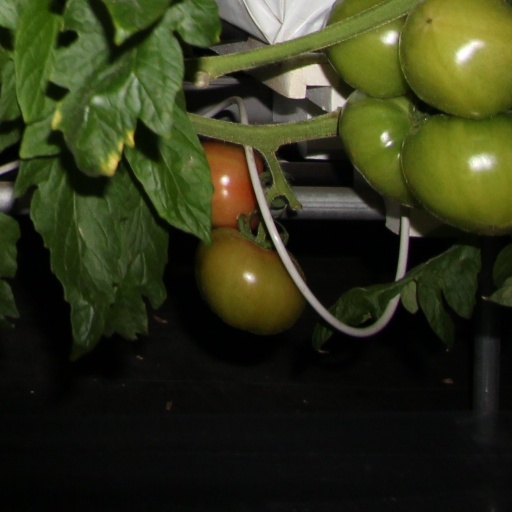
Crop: tomato